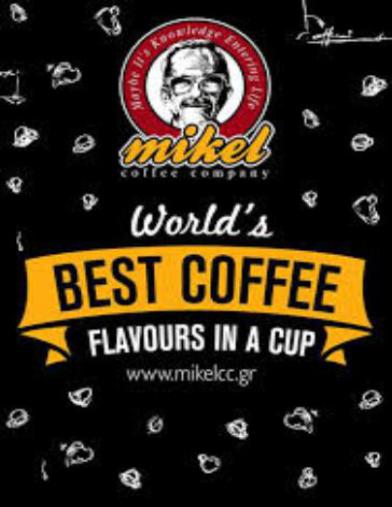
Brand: mikel coffee company
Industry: Food